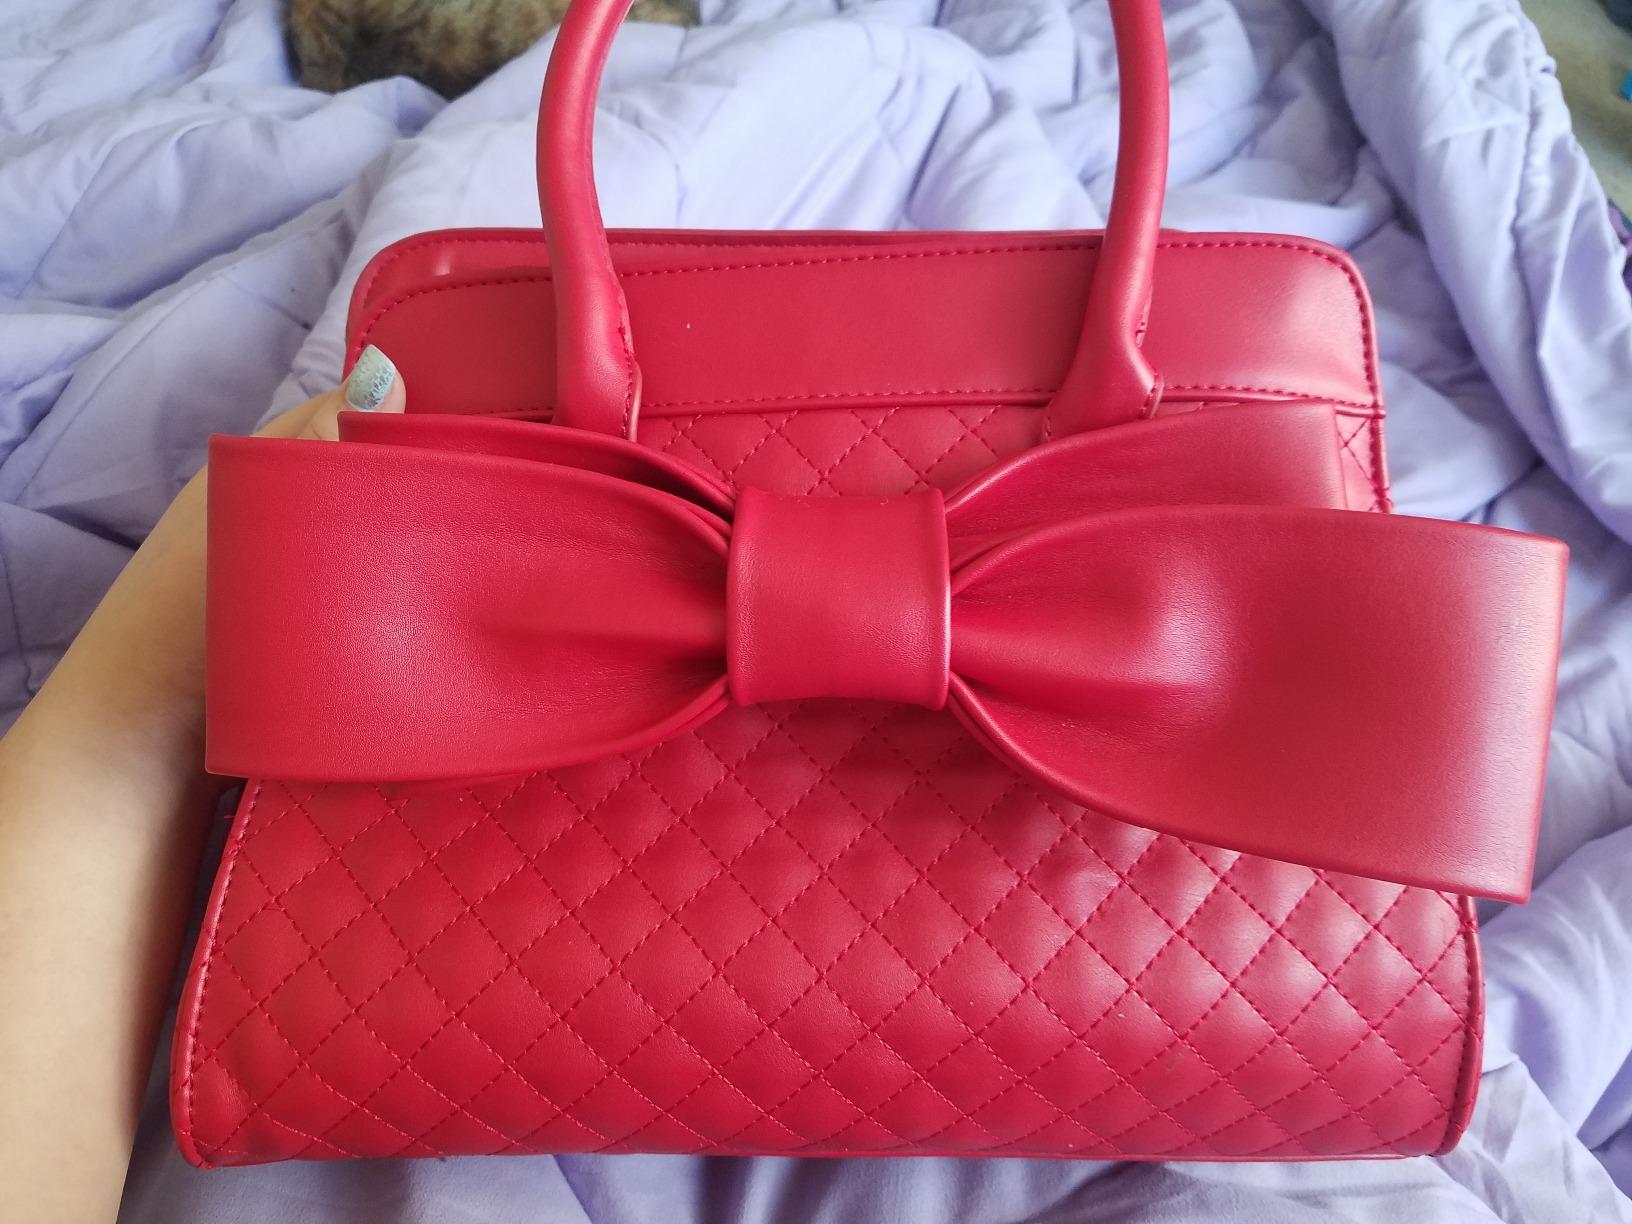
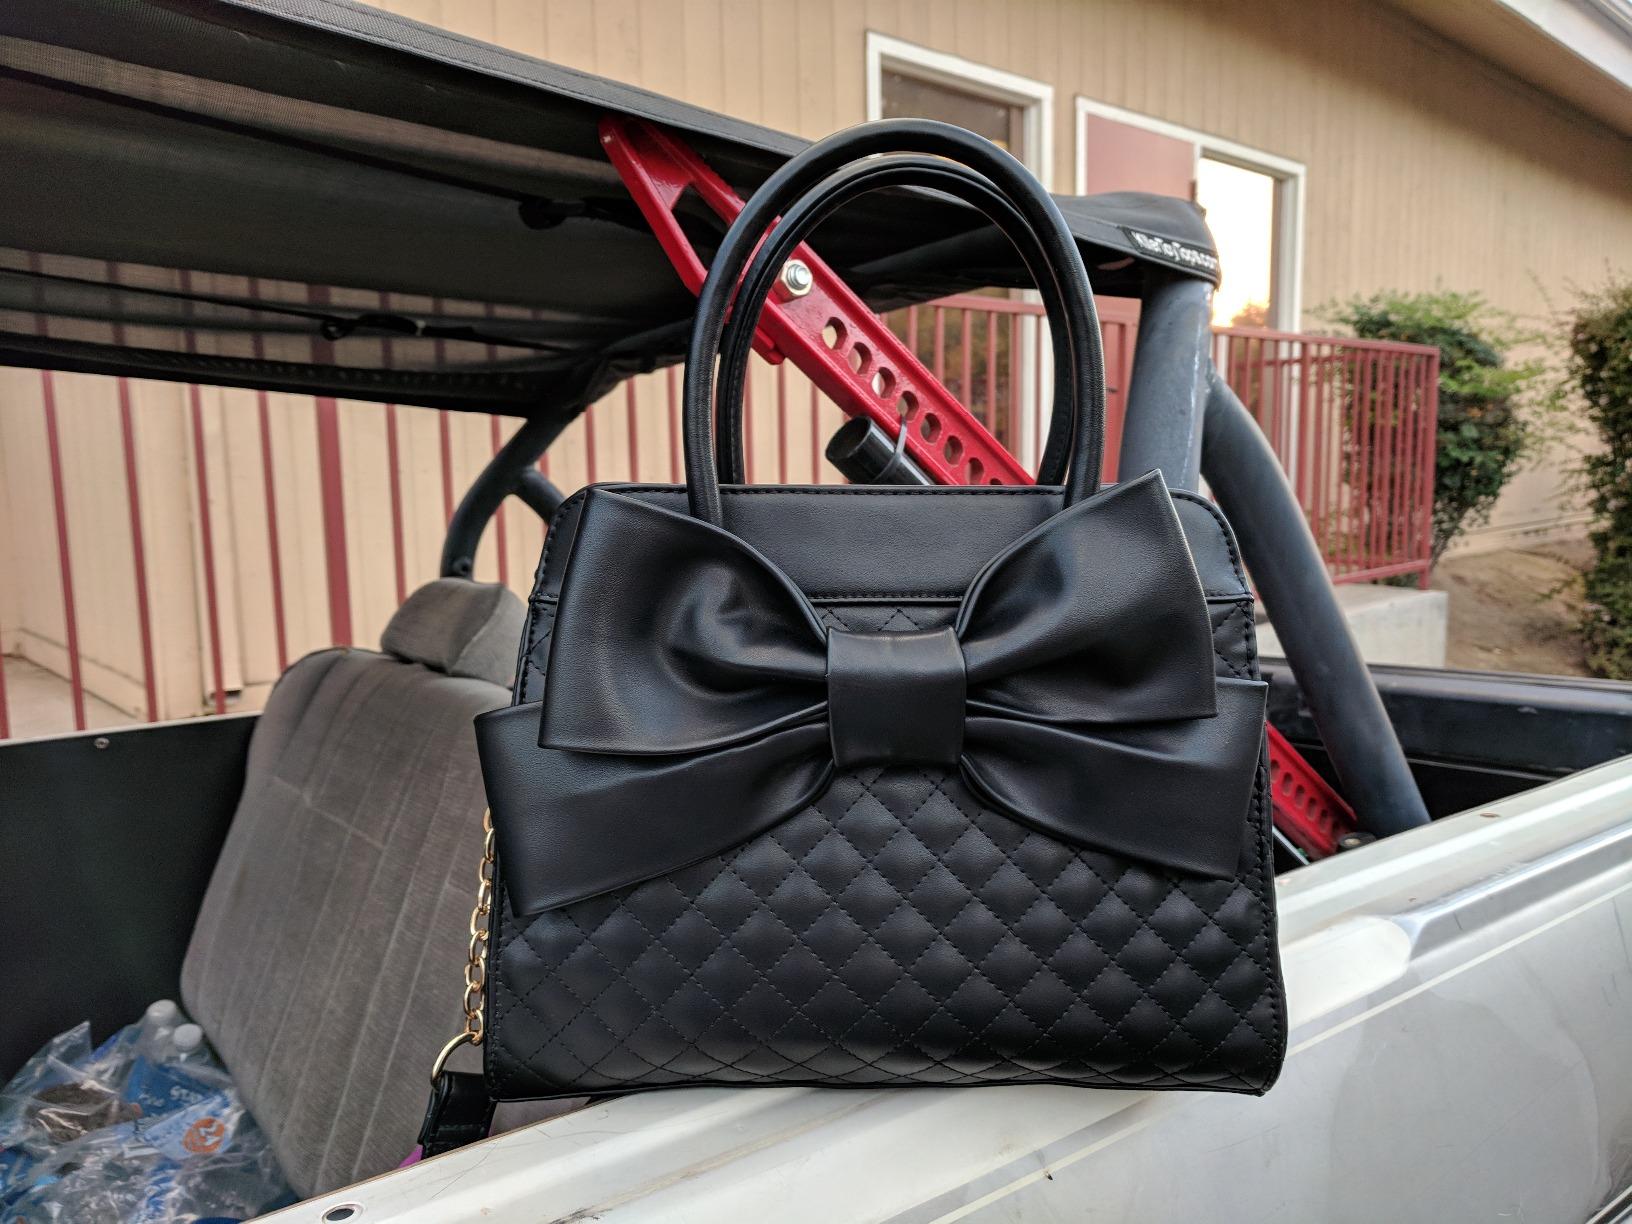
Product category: accessories_handbag
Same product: no